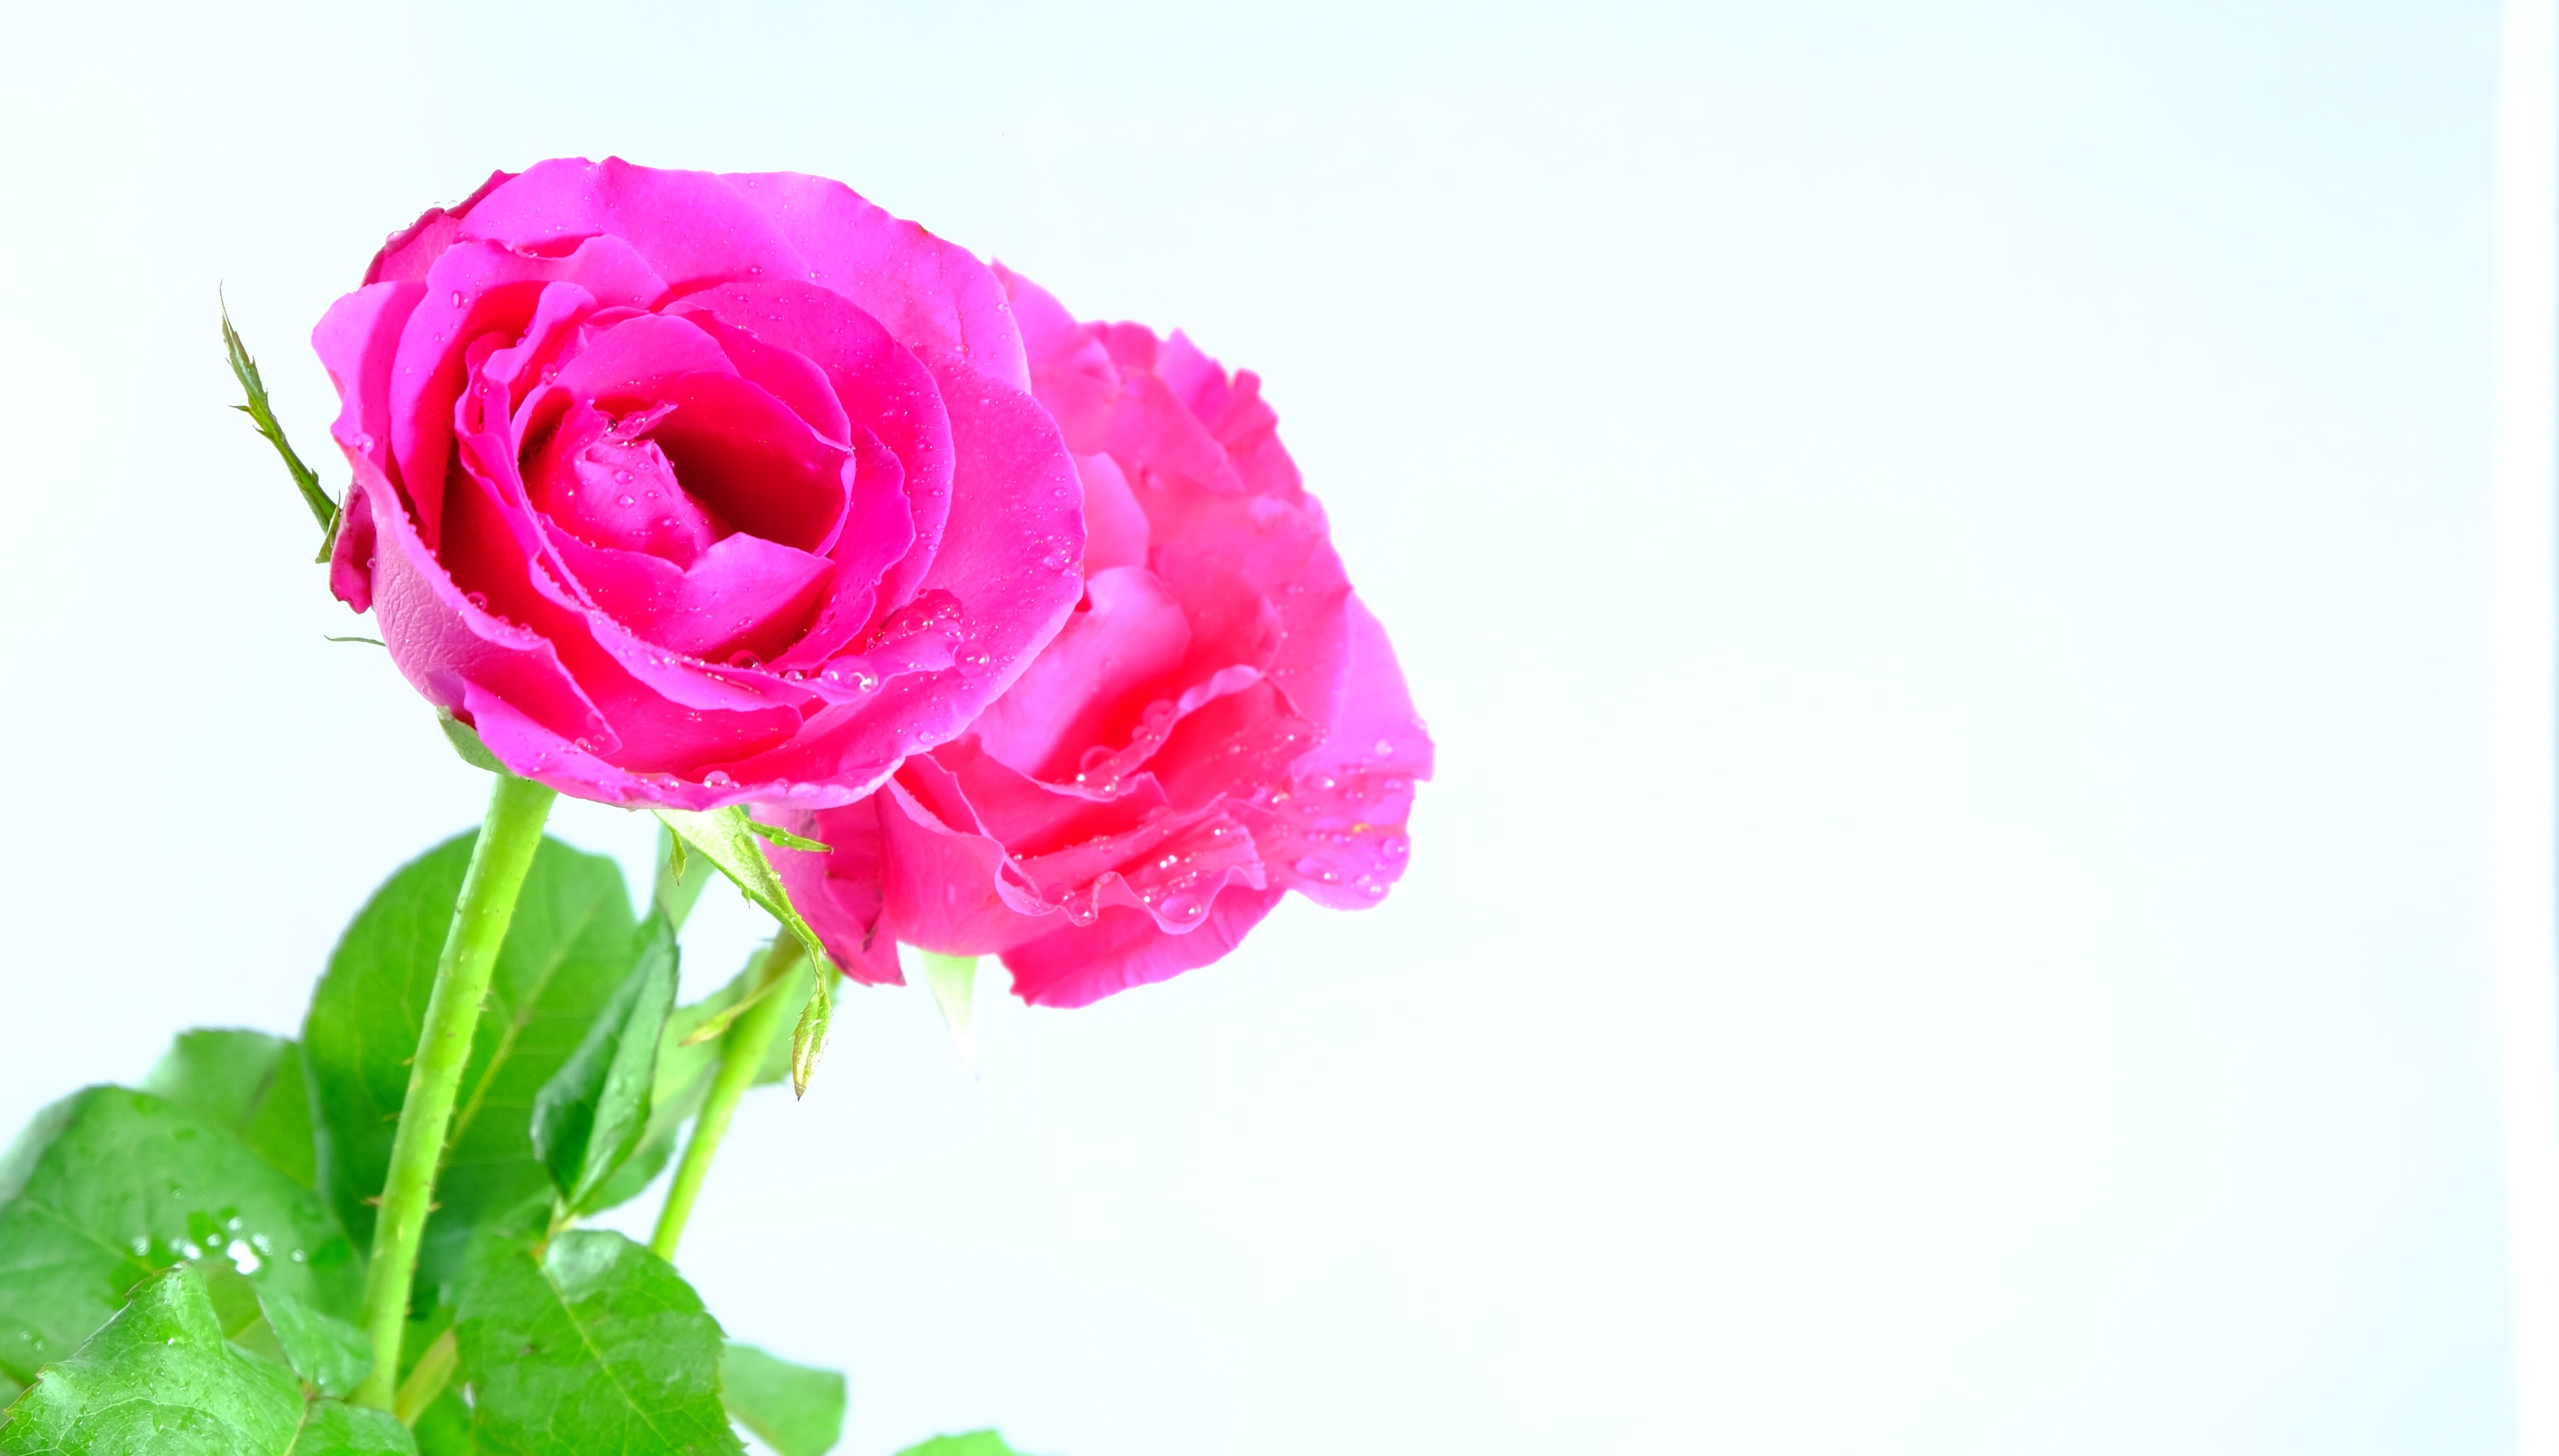
nature, plant, white, flower, petal, love, rose, macro, natural, romance, romantic, pink, wedding, valentine, magenta, peony, flowering plant, garden roses, rose family, flower bouquet, cut flowers, pink rose flower, land plant